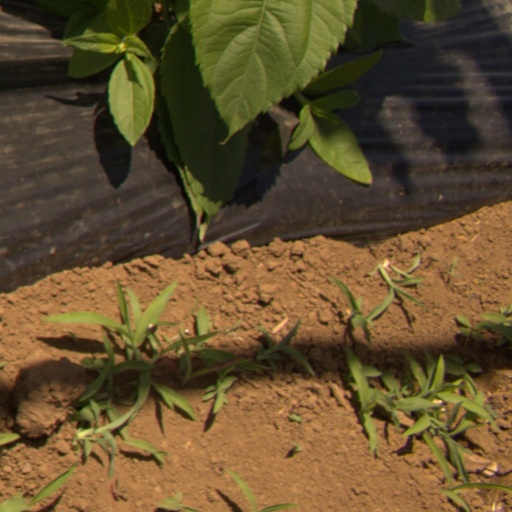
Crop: Jerusalem artichoke